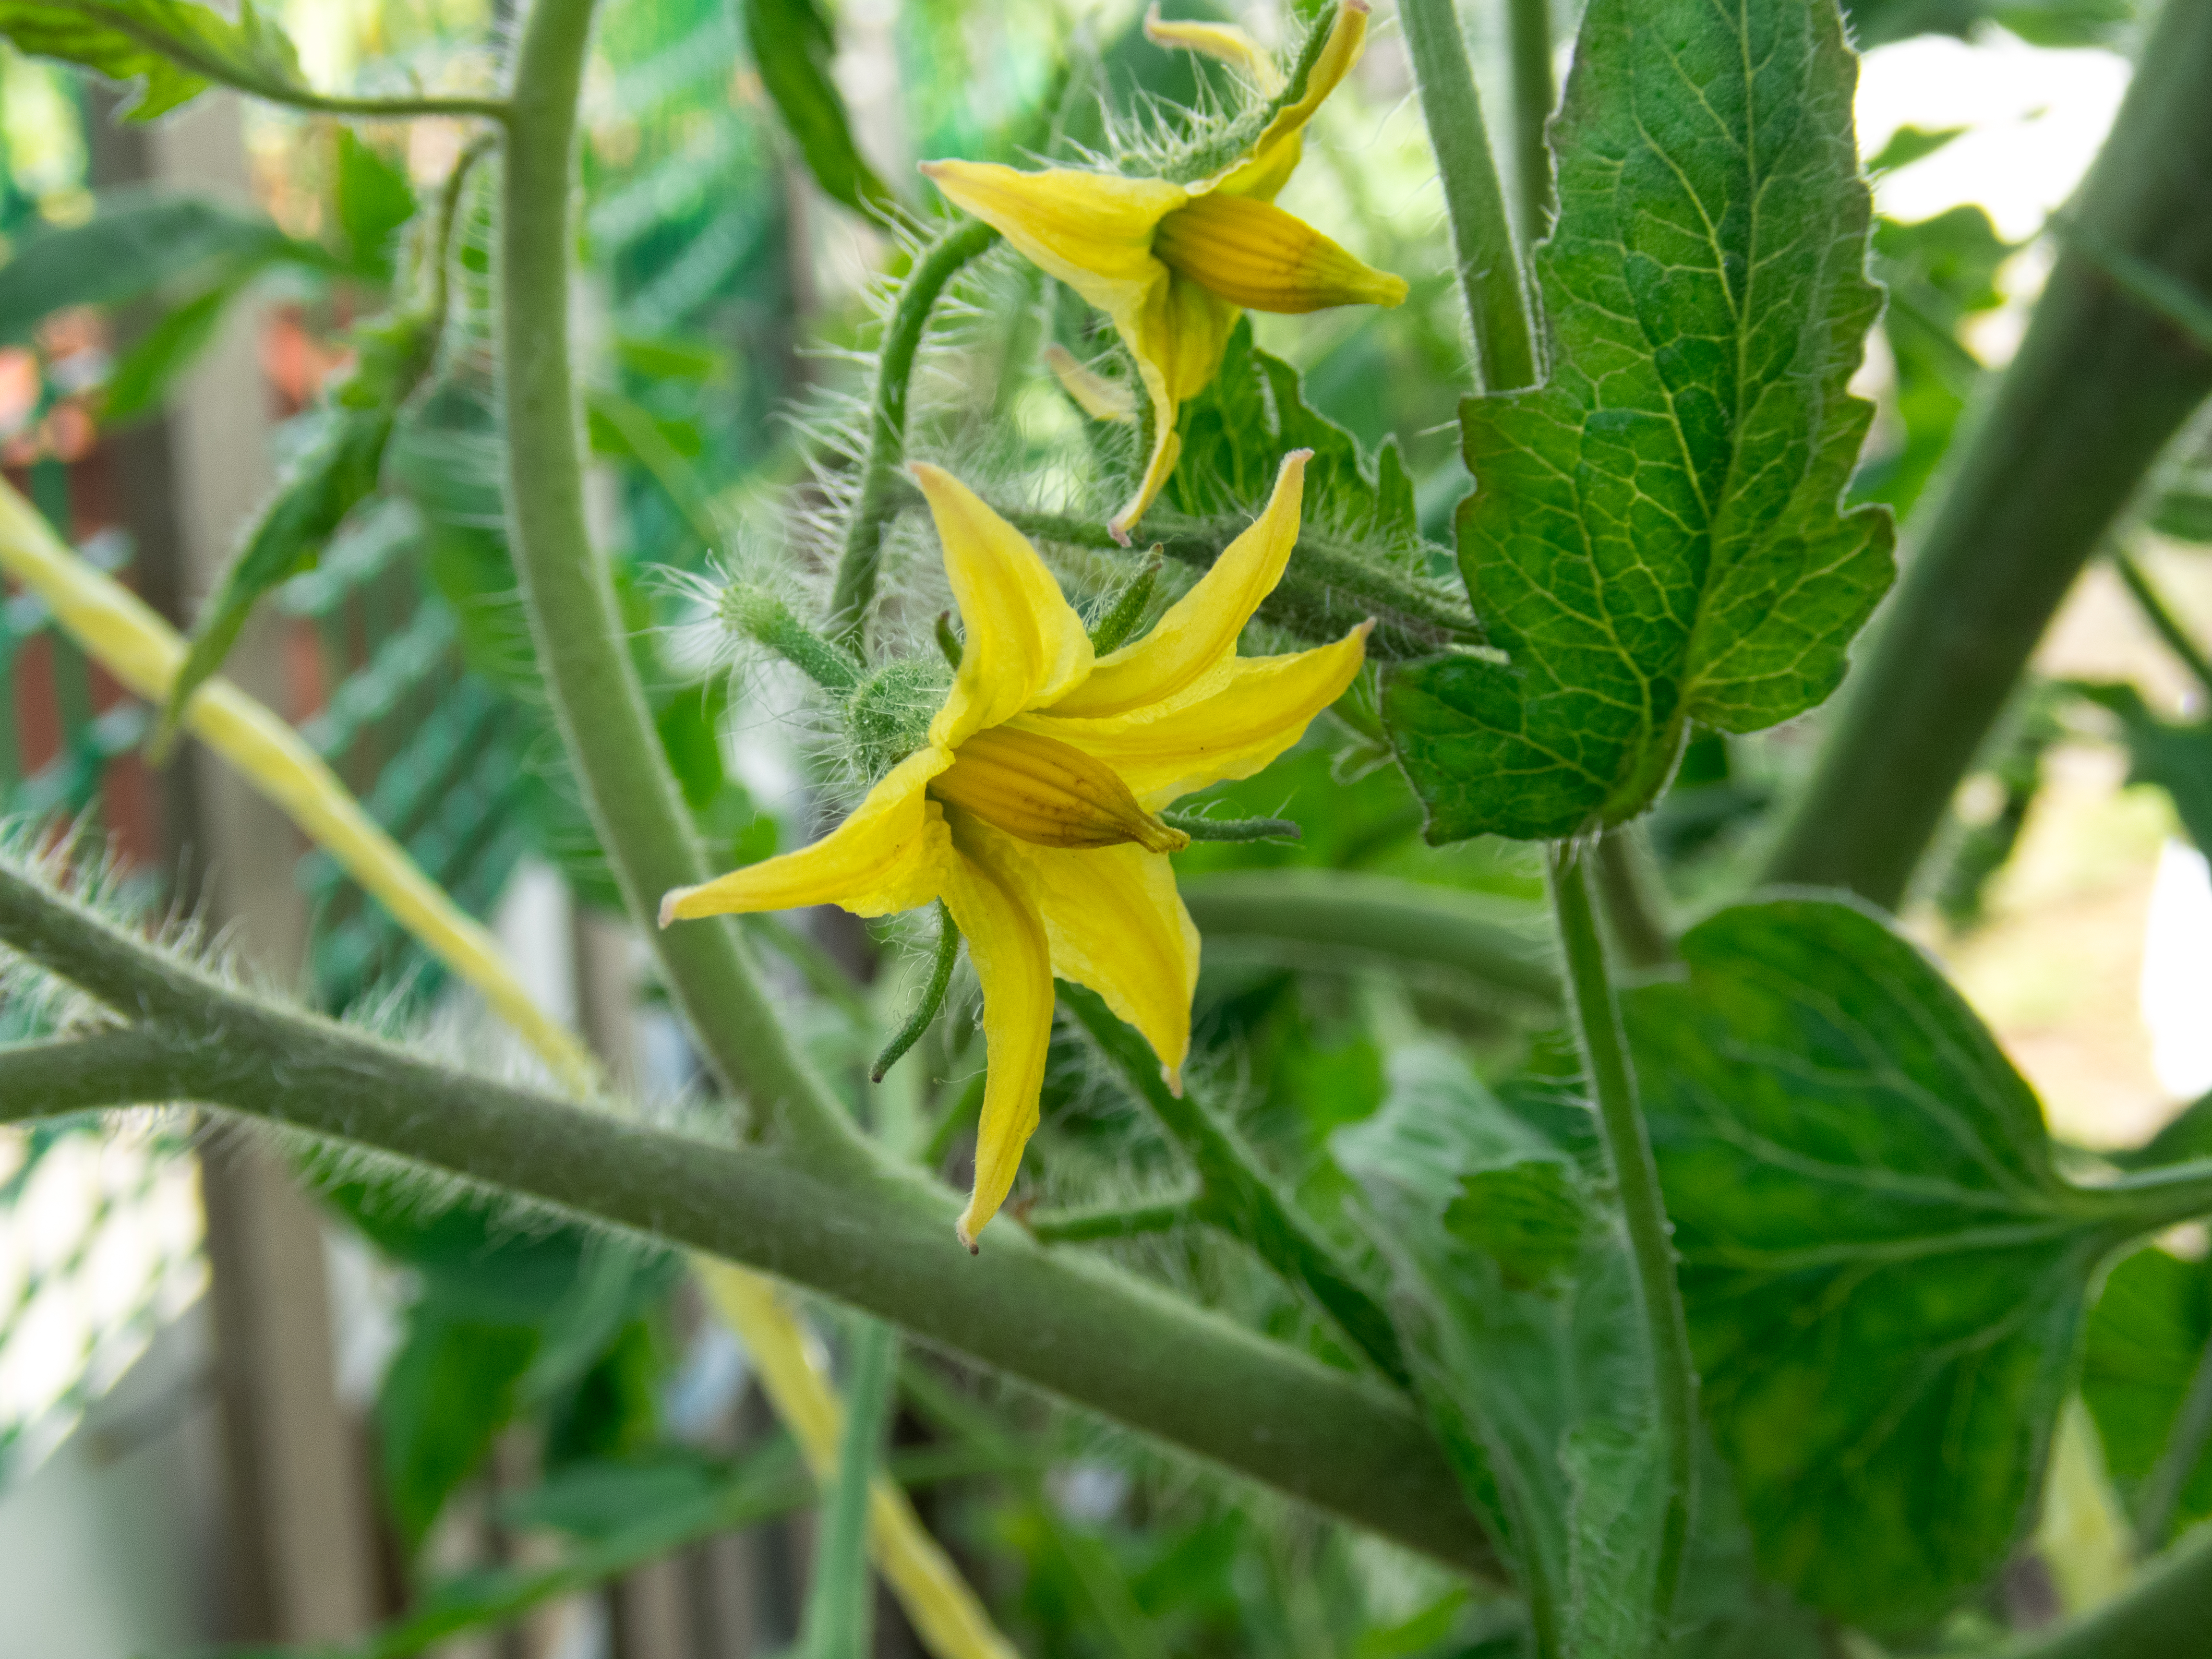
flower, tomato, tomato flower, blooming, blooming tomato, nature, crop, plant, yellow, flora, plant stem